Brown goshawk

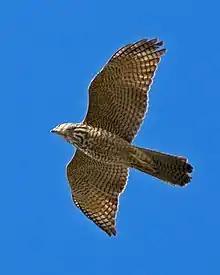
An immature brown goshawk flying in Tasmania, Australia

The brown goshawk (Tachyspiza fasciata) is a medium-sized bird of prey in the family Accipitridae found in Australia and surrounding islands. This species was formerly placed in the genus "Accipiter".